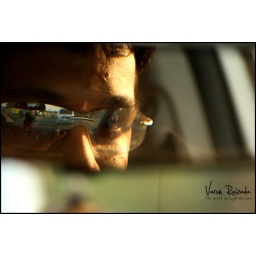
Look at the road ahead and not the camera in the mirror :)